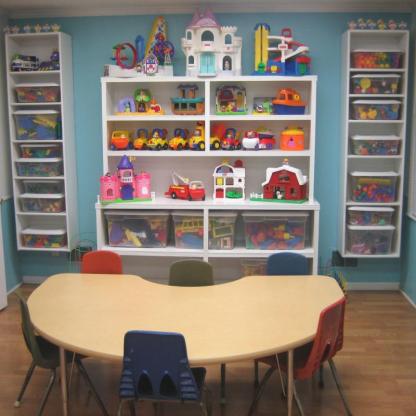
Scene: Indoor